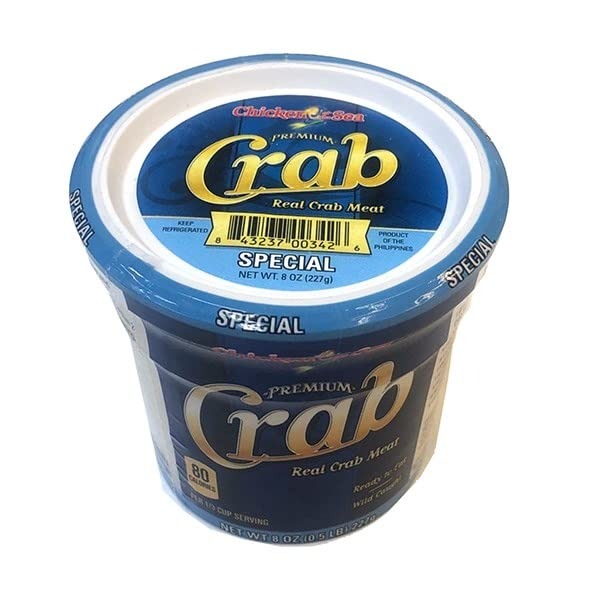
Item Name: Chicken of the Sea, Pasteurized Crabmeat Special, 8 Ounce
Value: 8.0
Unit: Ounce

Price: 17.88